Løvstakken

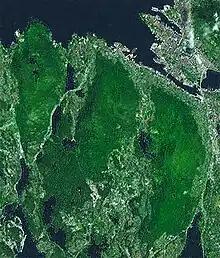
Satellite image of Løvstakken (far right).

The neighbourhood of Løvstakksiden in Årstad borough, north of the summit, is named after the mountain. The neighborhood was historically a borough of Bergen, but it has more recently dissolved and its areas were merged with Årstad and Fyllingsdalen boroughs.